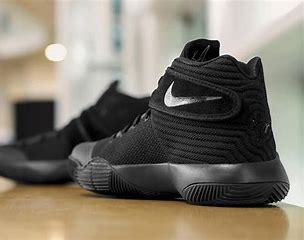
Brand: Nike
Model: Kyrie 2